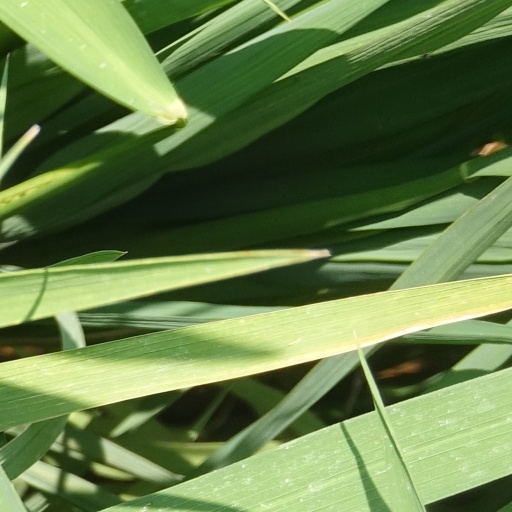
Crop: rice